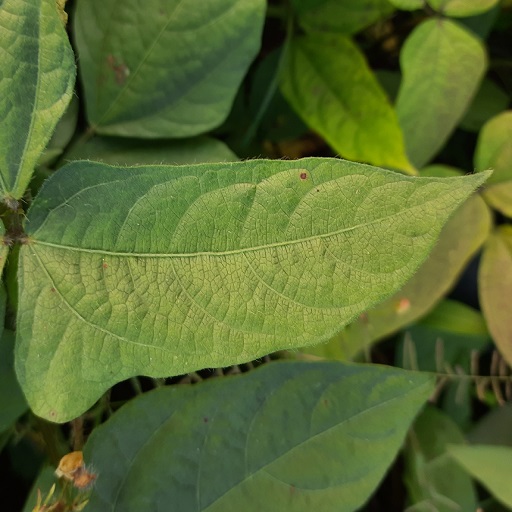
Label: Healthy